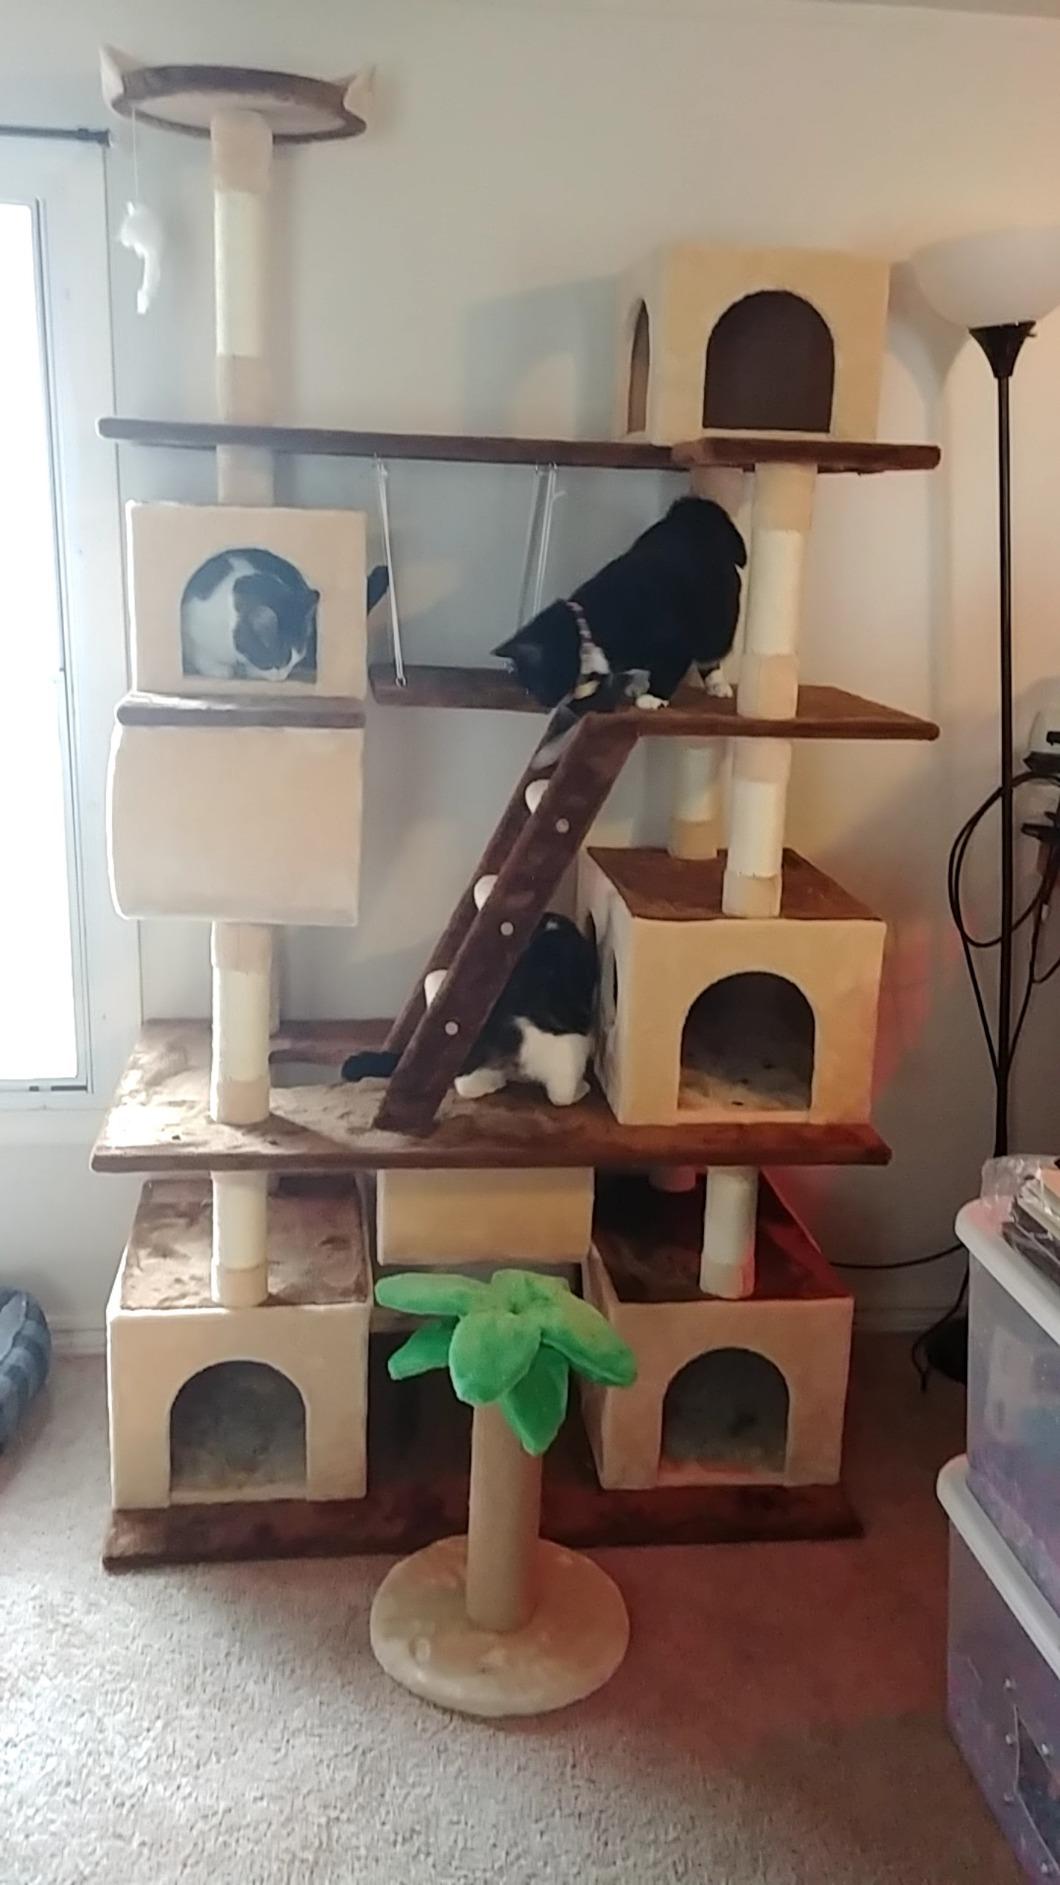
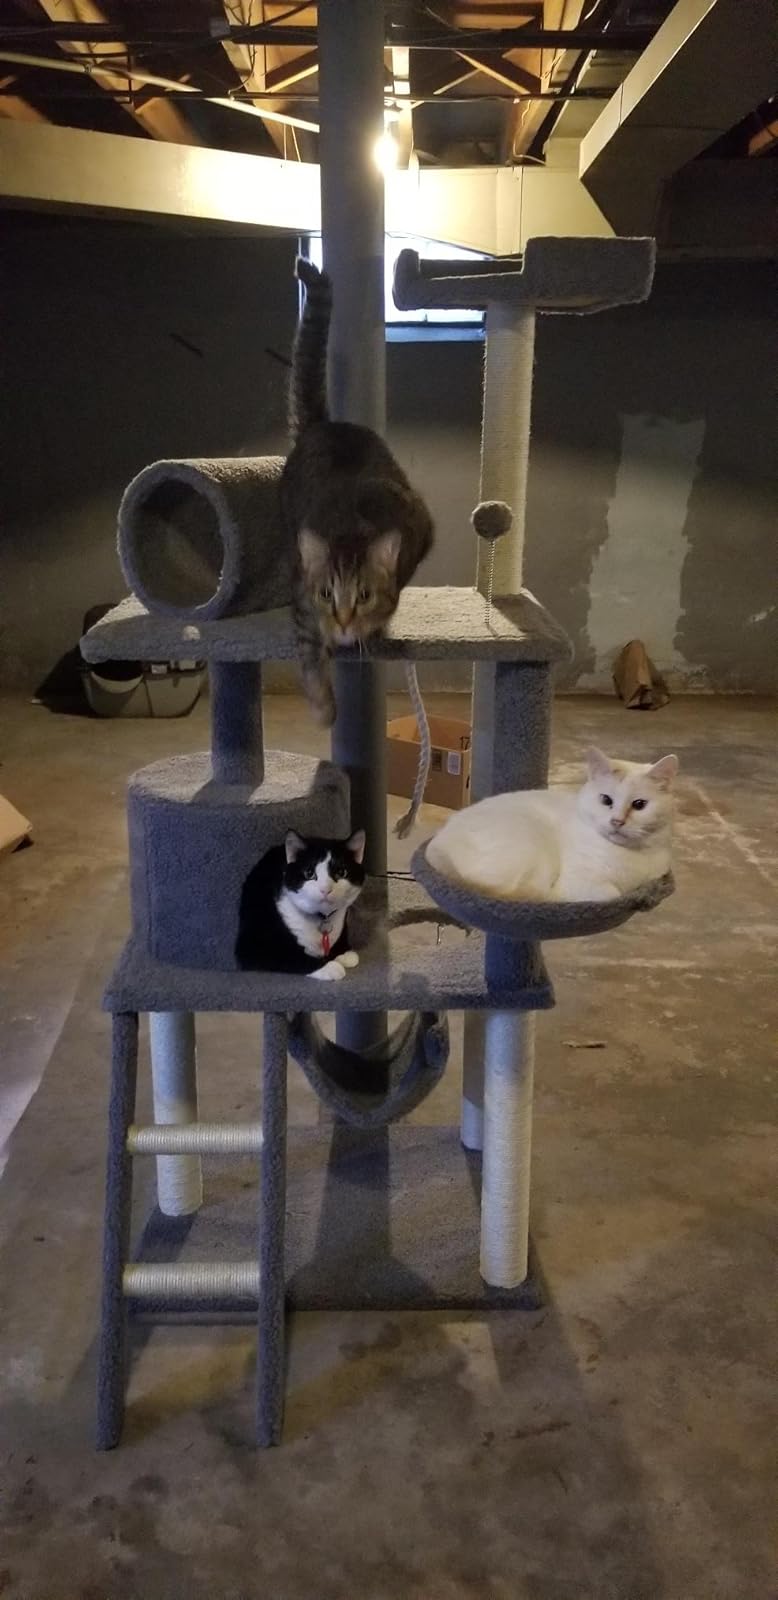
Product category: items_cat tree
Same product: no